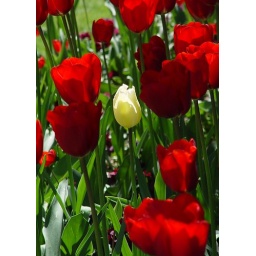
white in red